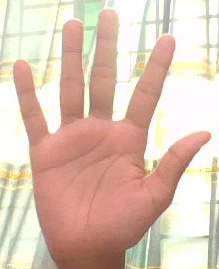
ASL sign: 5